University of Canterbury

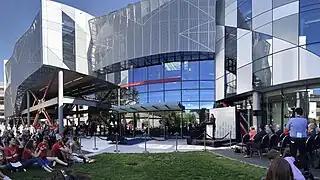
New Zealand Prime Minister Jacinda Ardern opened the Ernest Rutherford Regional Science and Innovation Centre at the University of Canterbury on 15 February 2018, home of the College of Science.

The University of Canterbury celebrated its 150th anniversary in 2023. In the same year the university experienced a surge in enrolments, reaching a record high of 21,361 students by late March, compared to 20,223 at the same period in the previous year. Among these figures, UC counted 19,975 domestic students, witnessing a substantial increase from the preceding year's count. Concurrently, the international student body also expanded to 1,393, marking a rise from 1,098 in the prior year. This growth in enrolment stands in contrast to a decline in domestic student numbers across all five North Island universities during this period. According to a spokesperson for the university, in 2023 every affiliated hall was "at 100% occupancy" and "may be a record-breaker for highest number of enrolments".